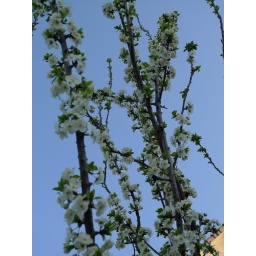
super clear sky because there was no airtraffic because of the ash from the vulcano in Iceland